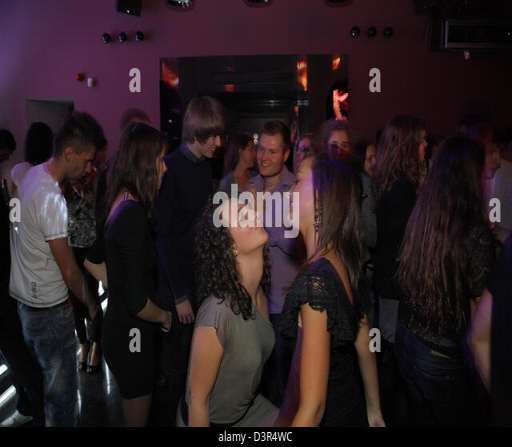
visitors on the dance floor